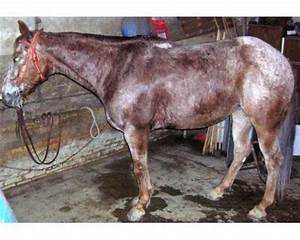
Label: cavallo